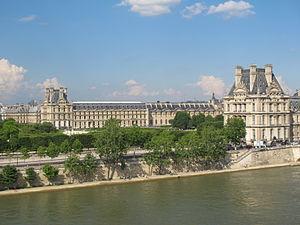
Vue de Paris depuis la terrasse du restaurant du musée d'Orsay, sur le toit.
Le quai Aimé-Césaire est un quai situé le long de la Seine, sur sa rive droite, à Paris, dans le 1ᵉʳ arrondissement.